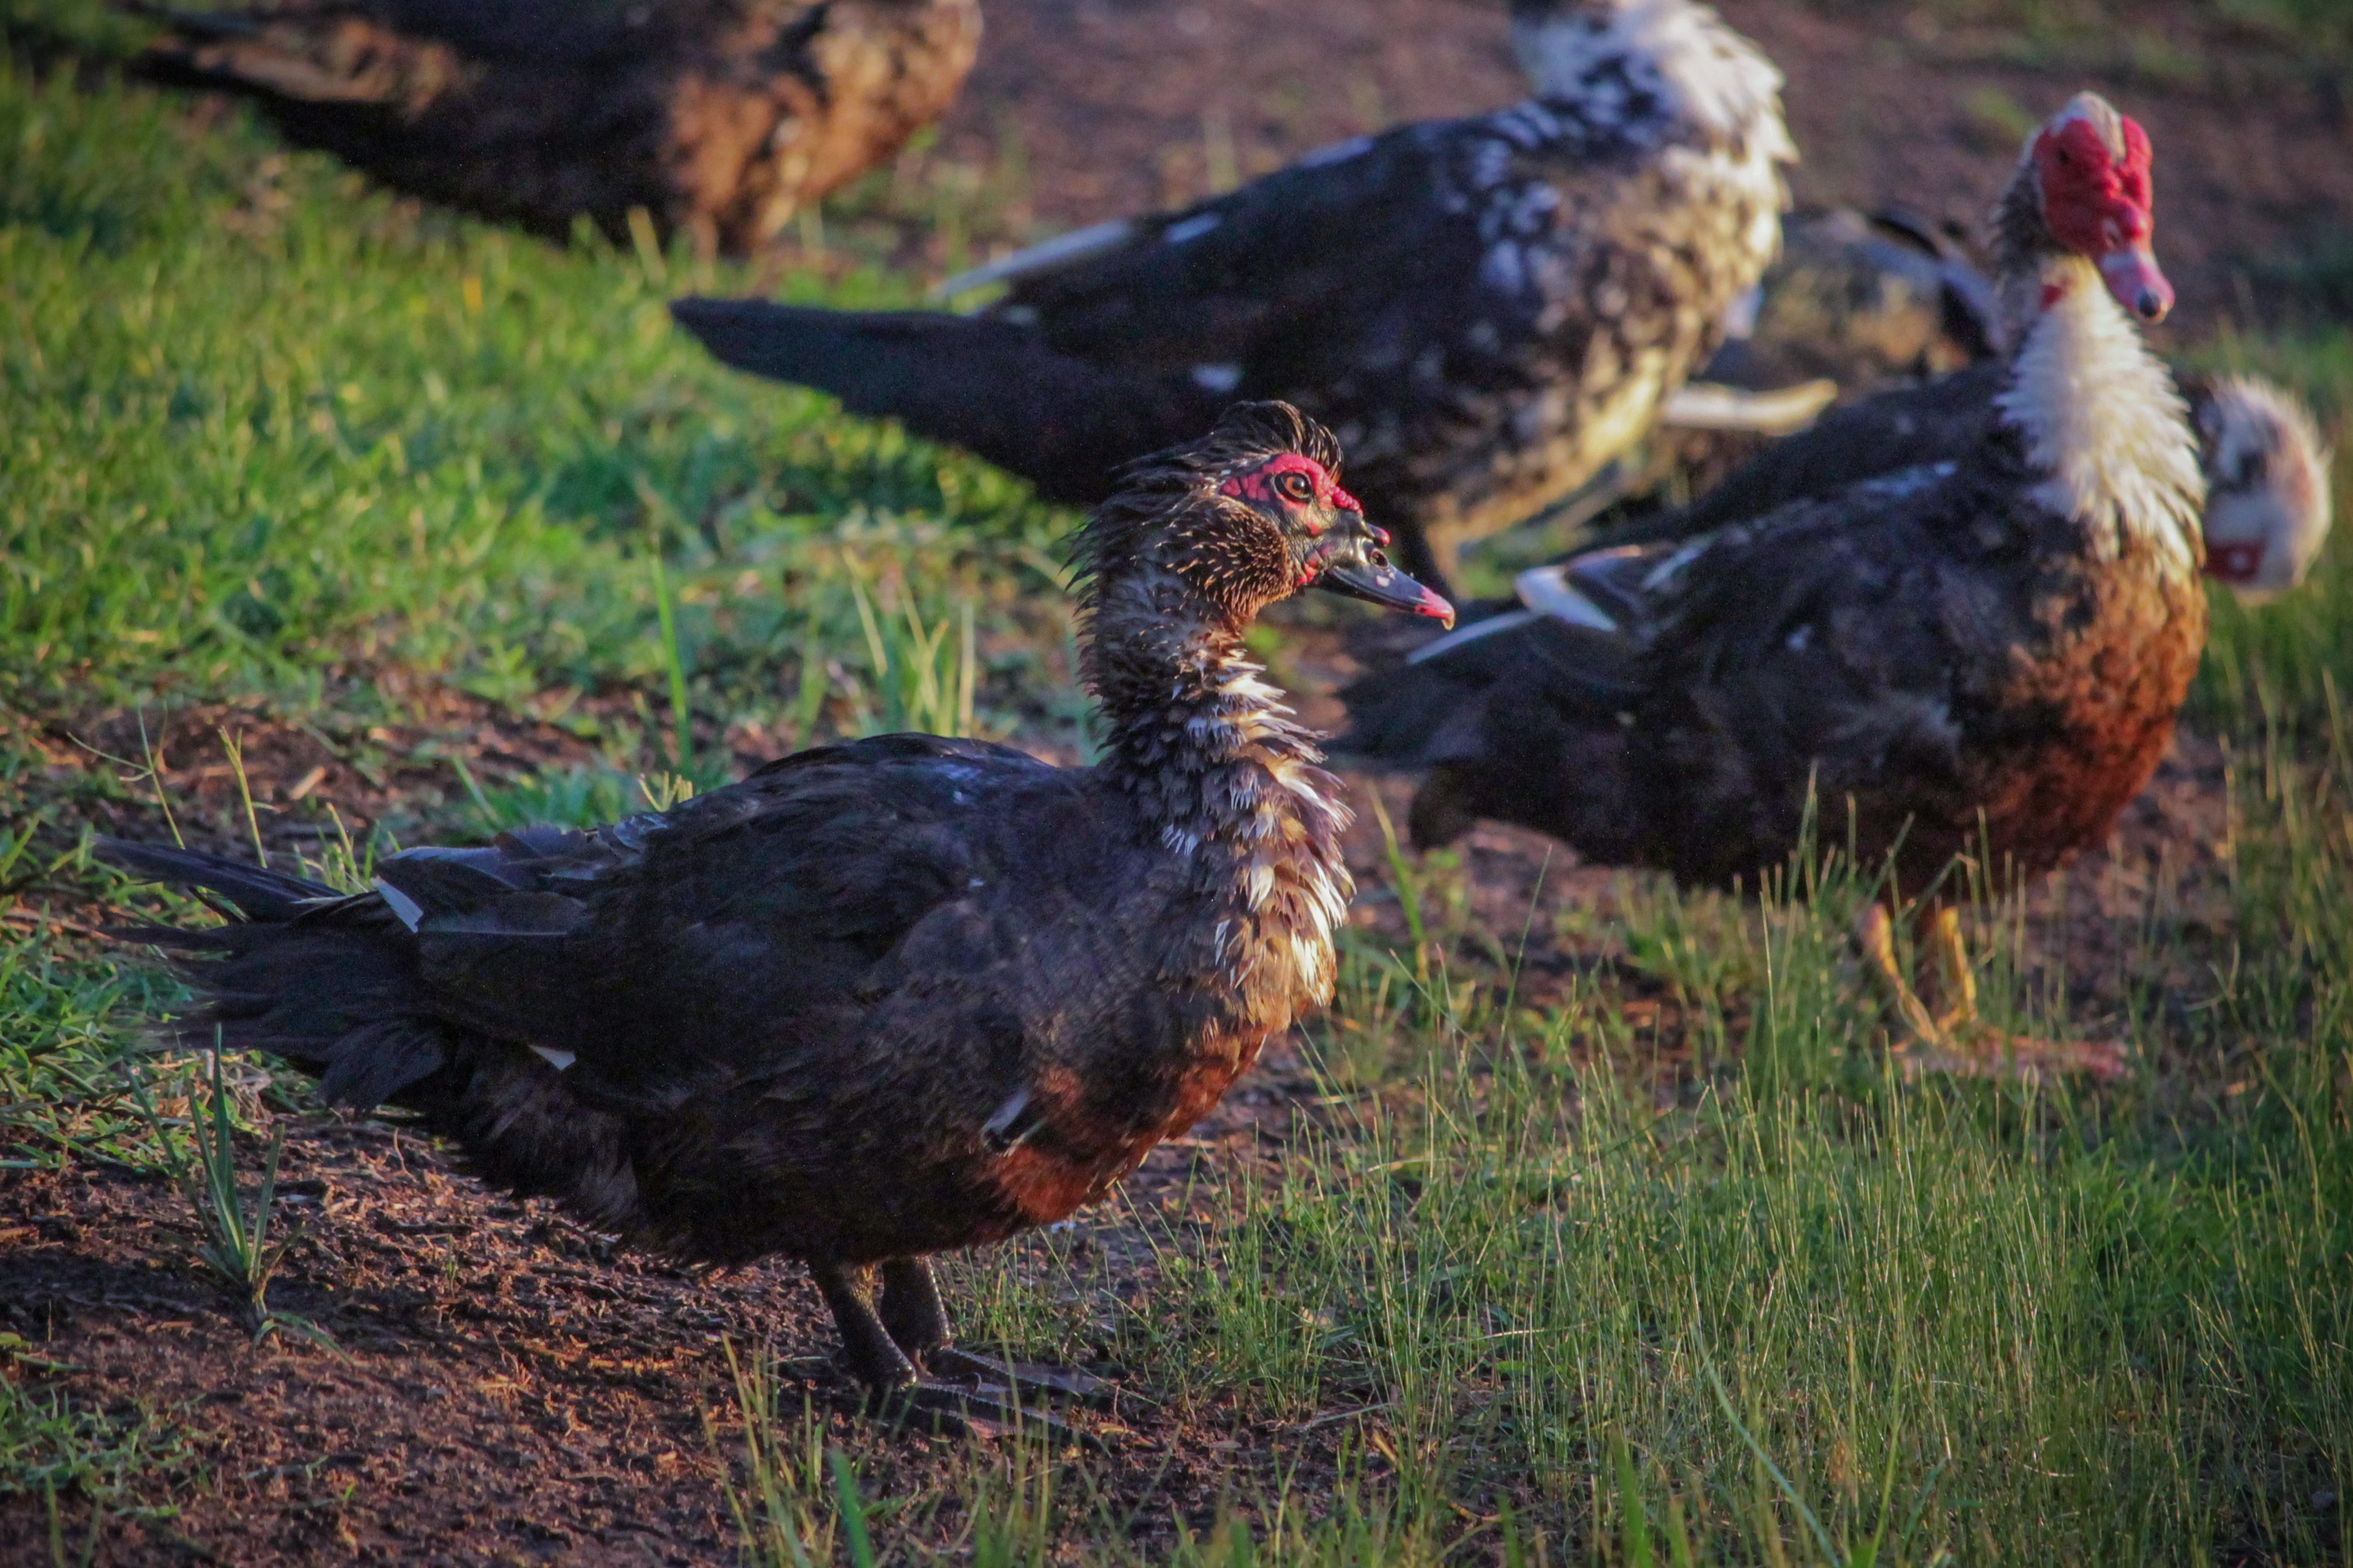
ducks, grass, feathers, canon7d, galliformes, fauna, chicken, duck, beak, bird, water bird, ducks geese and swans, poultry, domesticated turkey, grouse, turkey, fowl